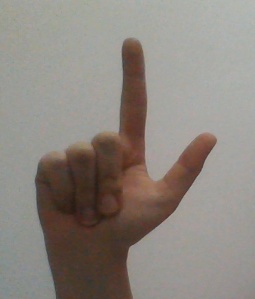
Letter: laam